Mayor Bill Overstreet Park

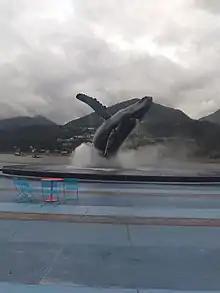
Whale sculpture and fountain in the park

Completed in 2018, the park includes the humpback whale sculpture and fountain, as well as public restrooms, a covered picnic area, benches and tables, and signs to direct tourists who walk over from the nearby cruise ship docks. The park also provides access to the beach.